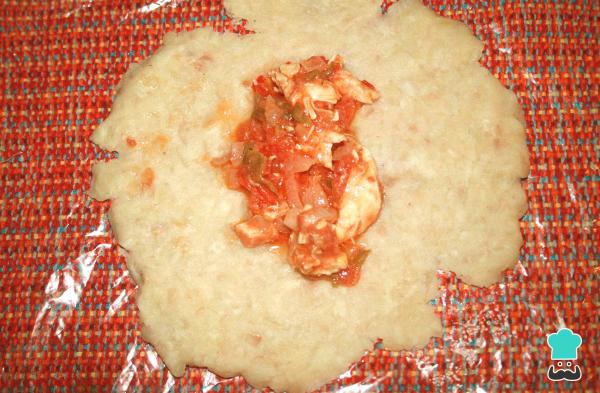
Estira la masa de empanadas venezolanas hasta lograr algo semejante a un círculo. Coloca una hilera de guiso de pollo justo en el medio, sin tocar los bordes del circulo.